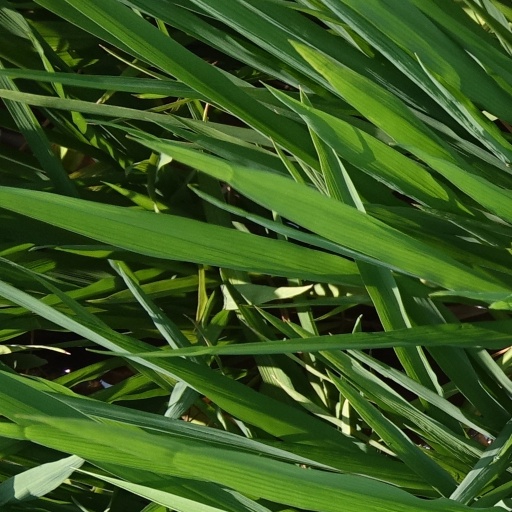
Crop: rice